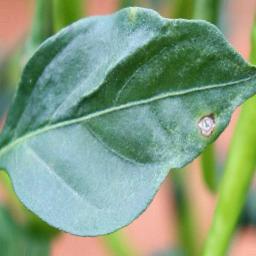
Label: cercospora